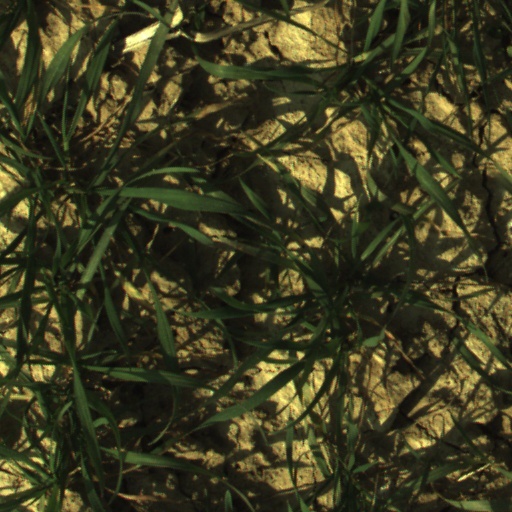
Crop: wheat